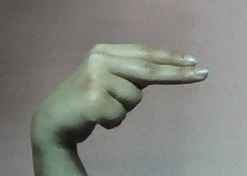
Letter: ain